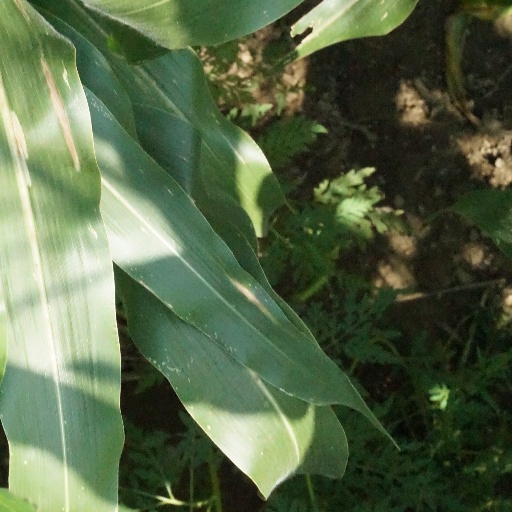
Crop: maize; corn